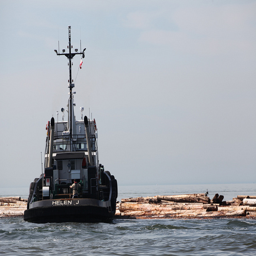
A large boat is against a sand bar in the water.
A boat in the ocean during a sunny day.
A black boat floating on water near shore.
The Helen J sitting in the ocean not moving.
A boat sits on the shore with water.